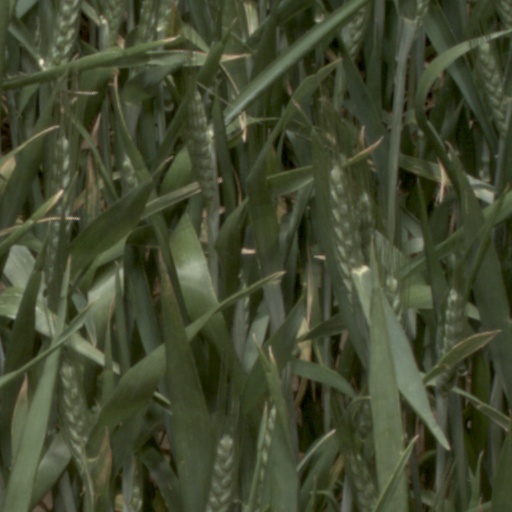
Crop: wheat